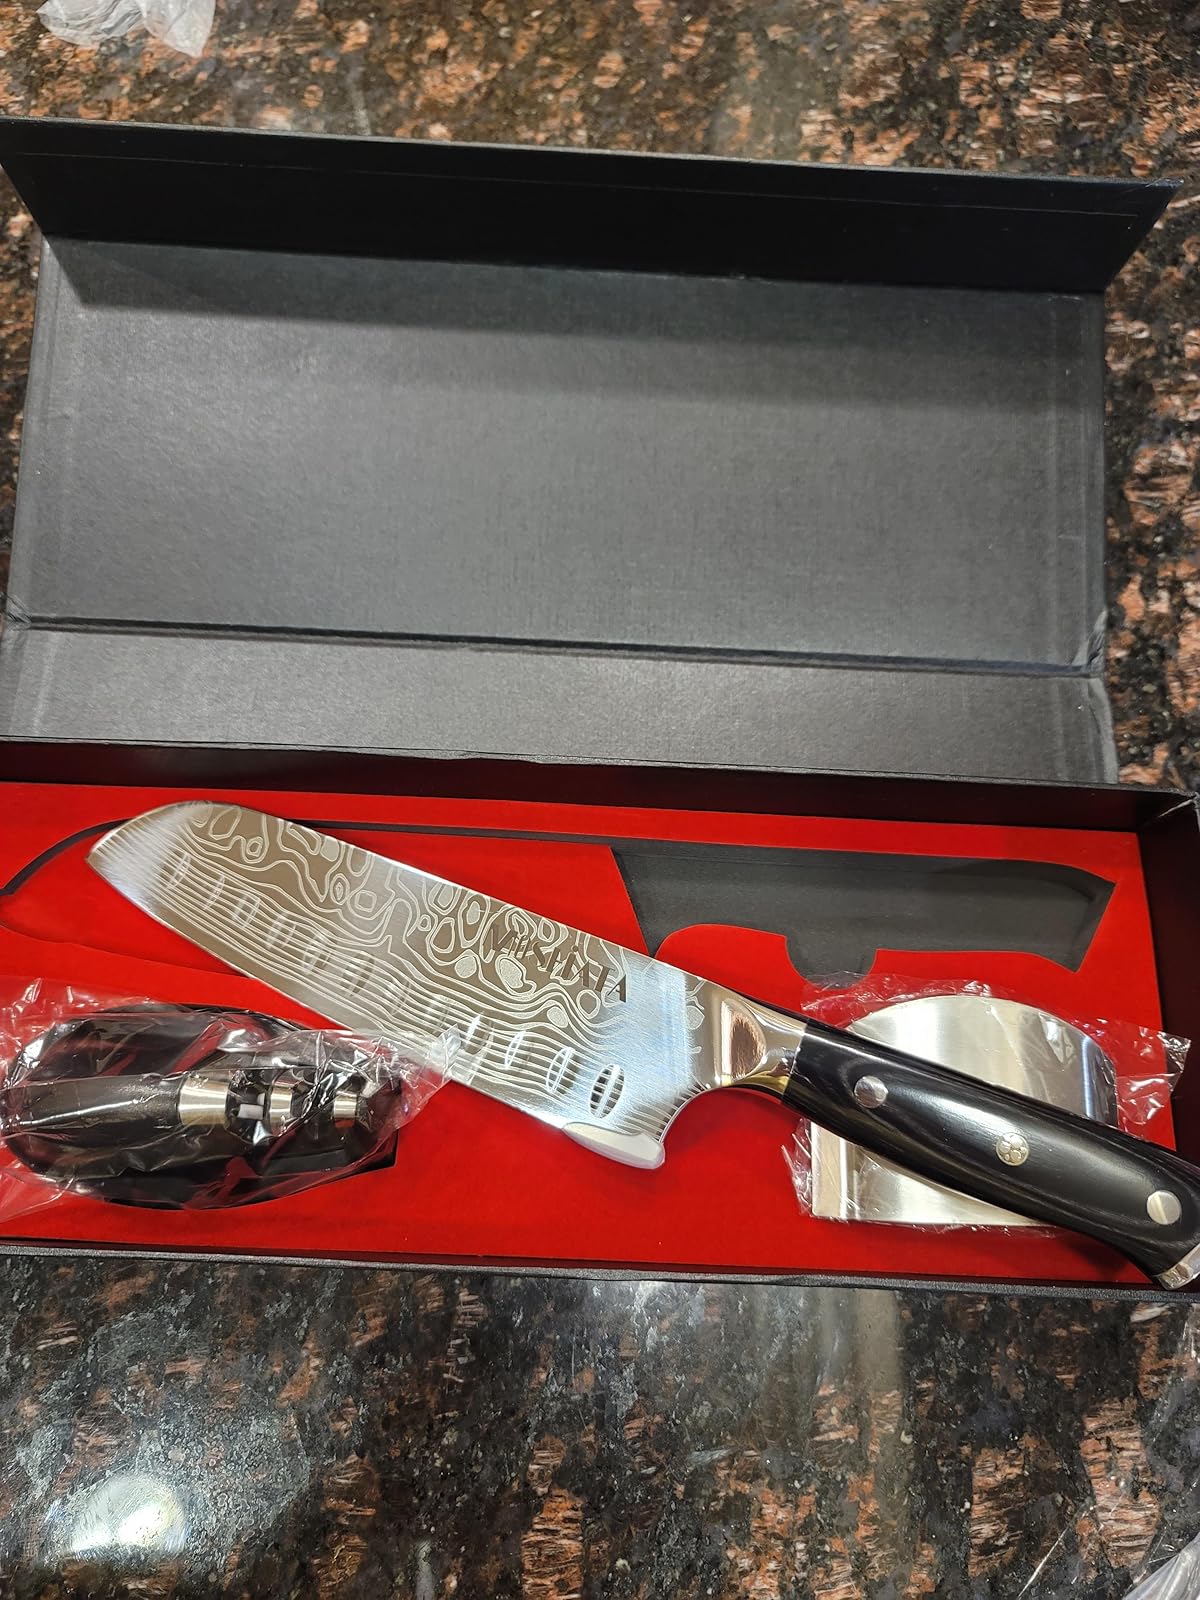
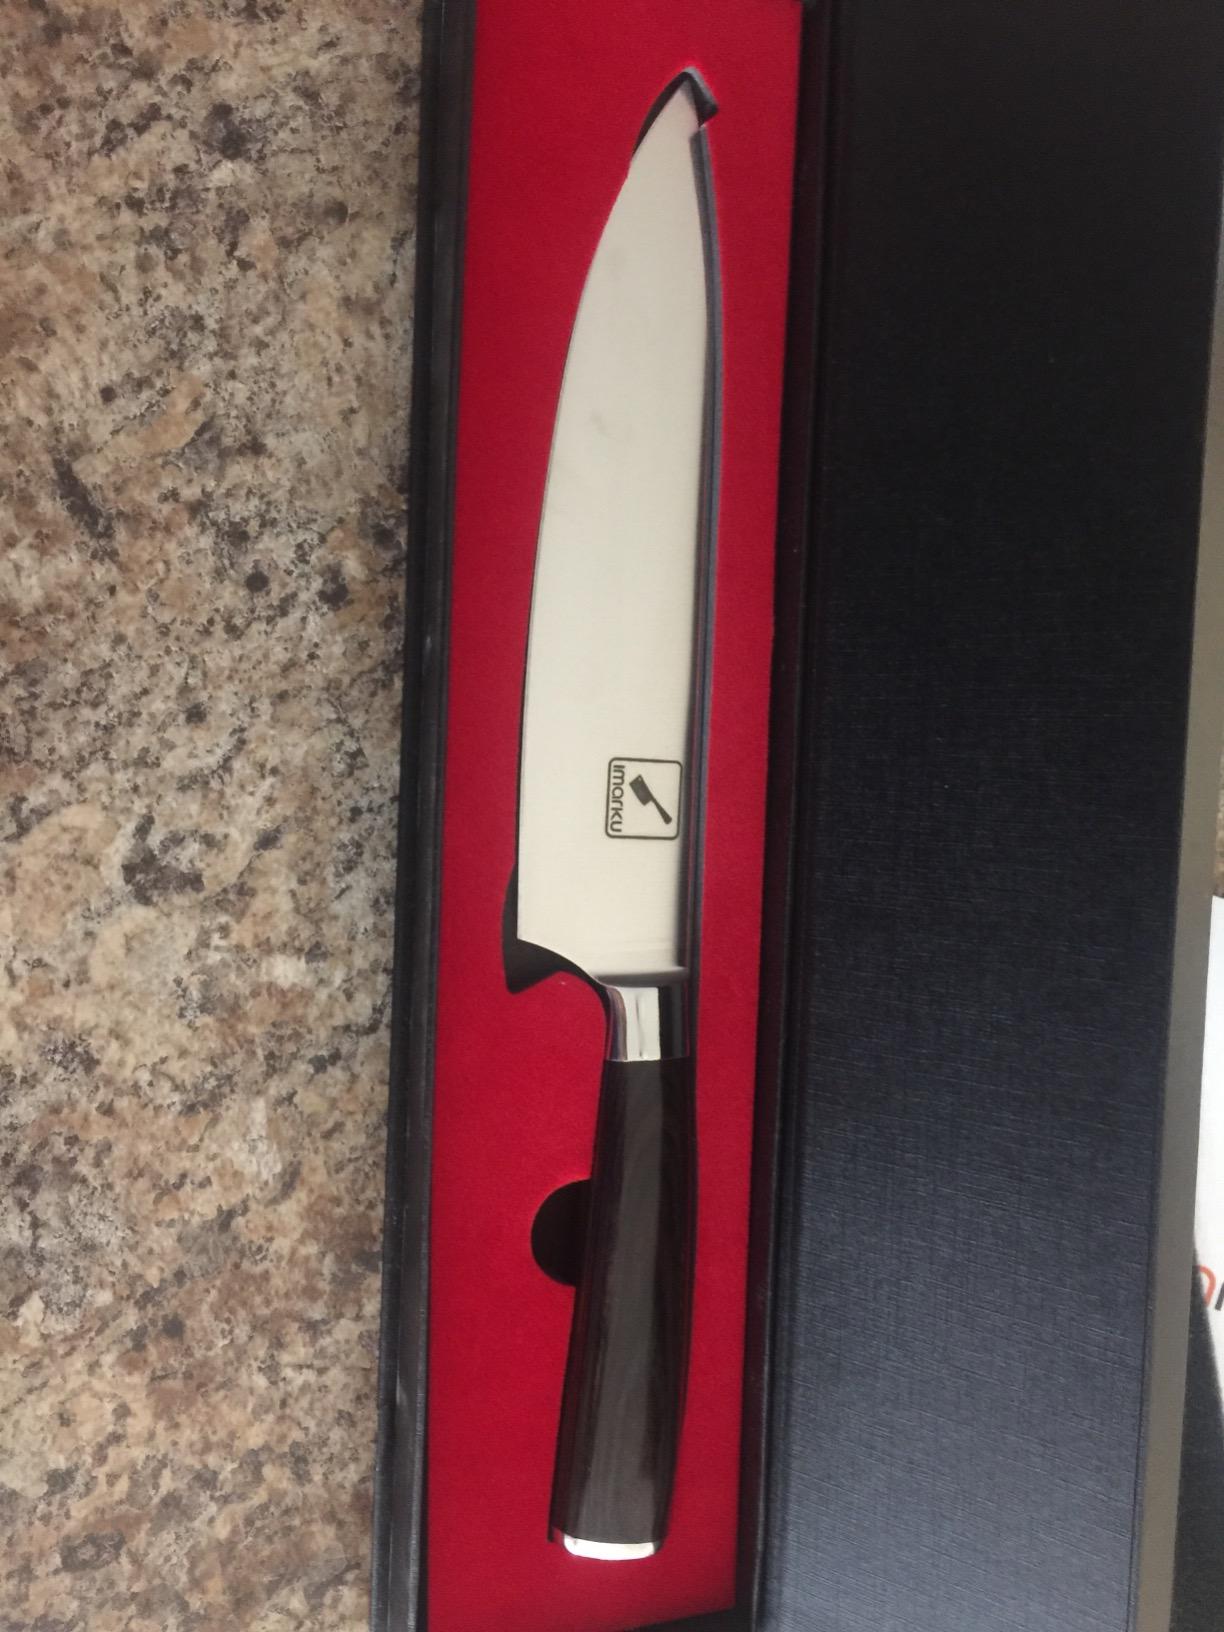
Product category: items_knife
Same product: no